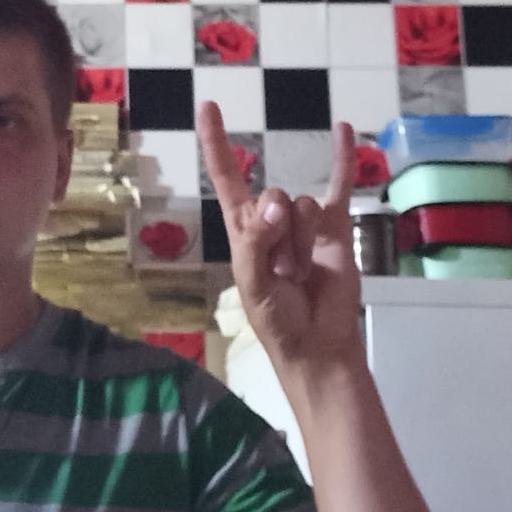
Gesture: rock